John Beloff

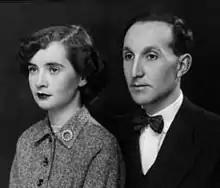
Beloff (right) and Halla in 1953

John Beloff (19 April 1920 – 1 June 2006) was an English psychology professor at Edinburgh University and parapsychologist.